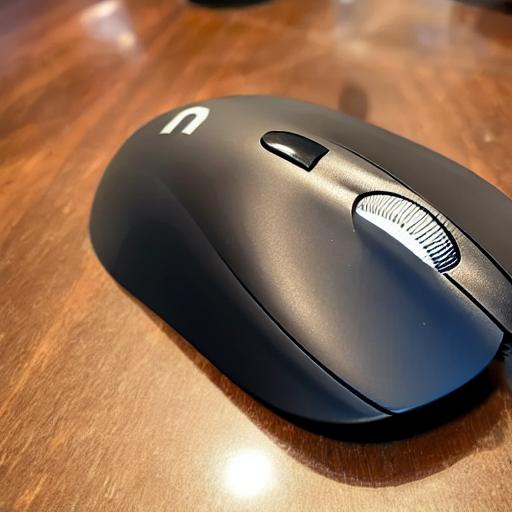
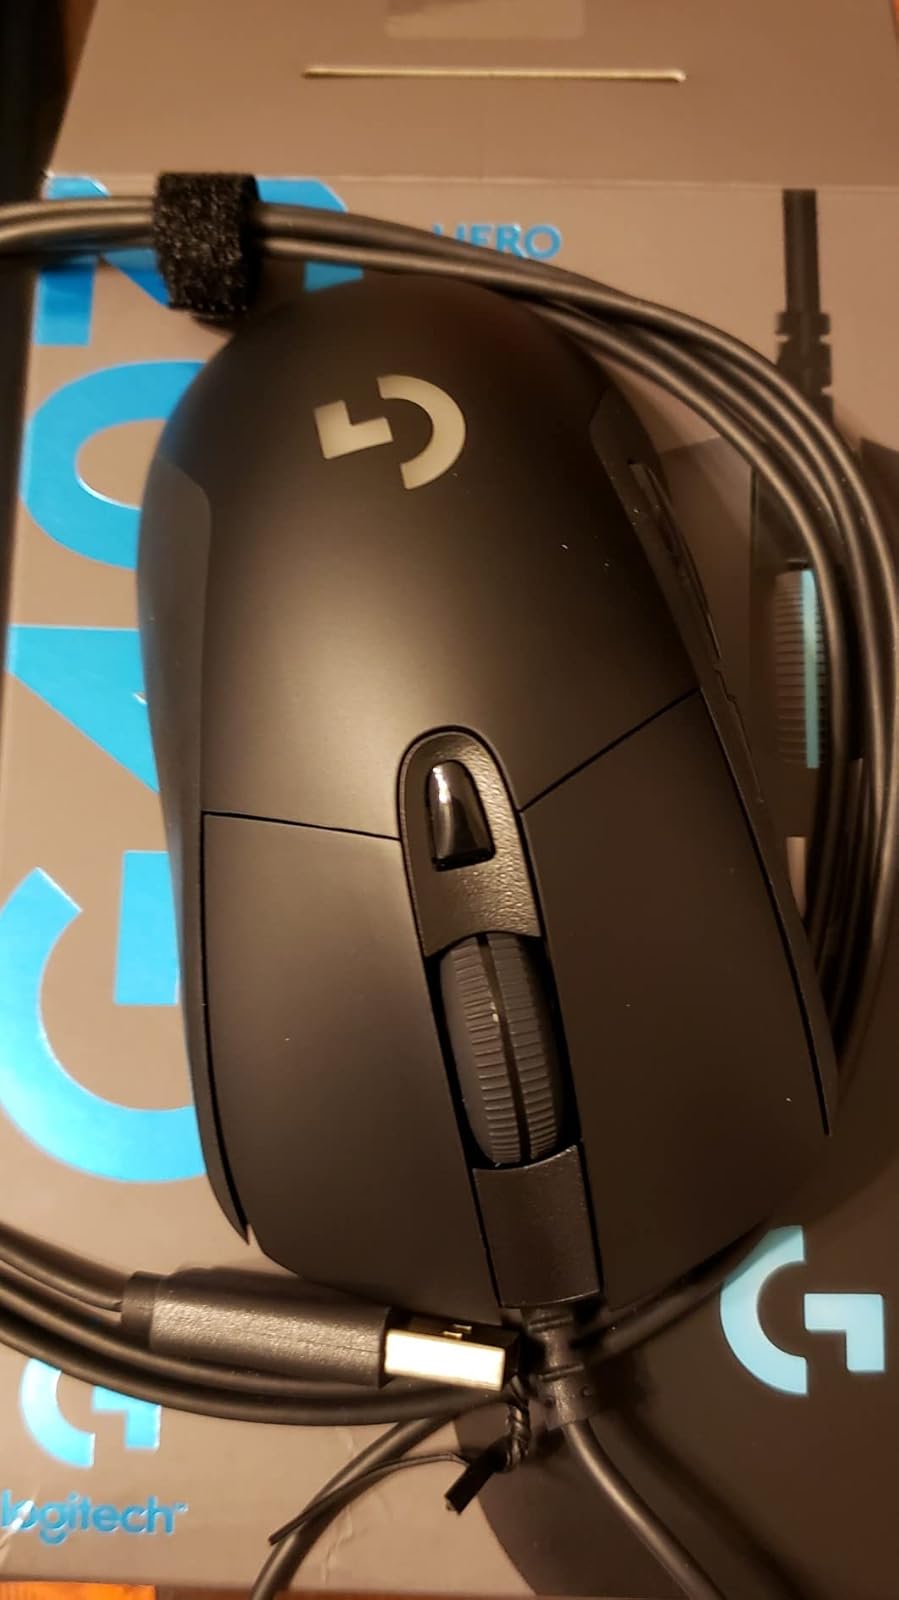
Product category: mouse
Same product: no